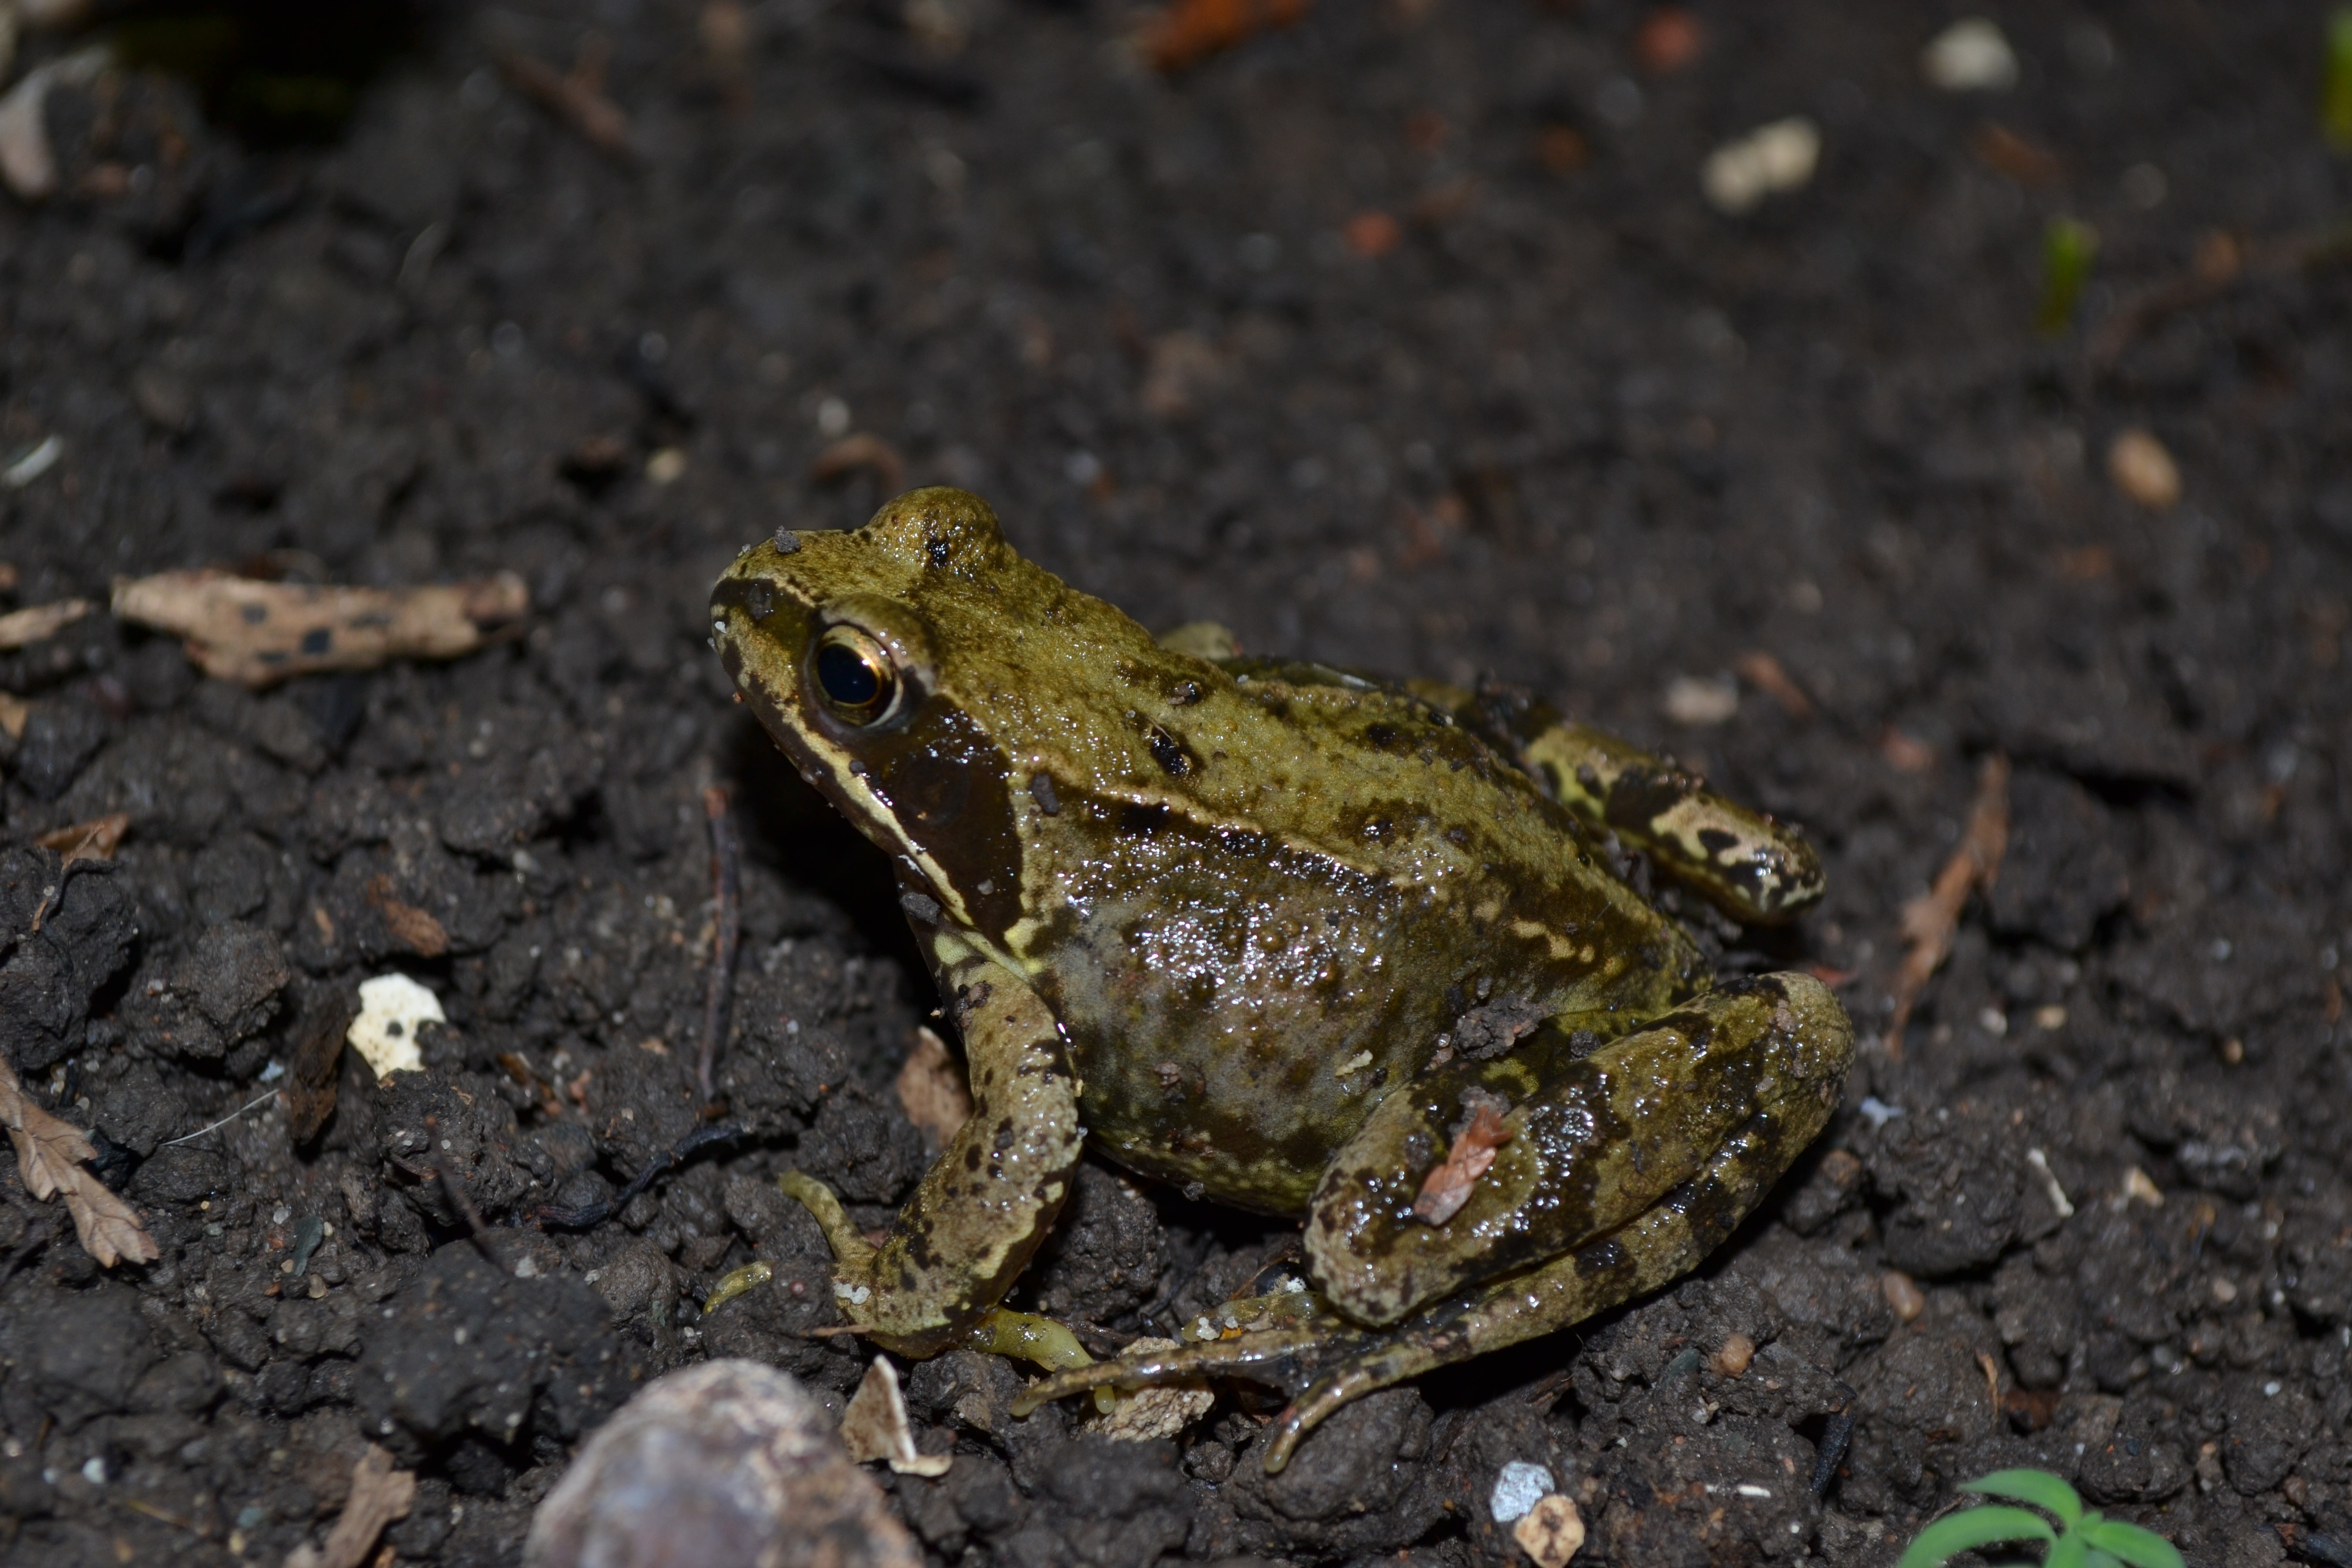
wet, animal, wildlife, frog, toad, amphibian, fauna, skin, shiny, organism, common frog, bullfrog, ranidae, rana temporaria, terrestrial animal